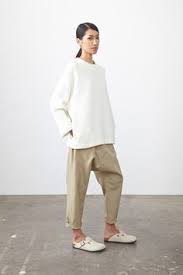
Label: Clog